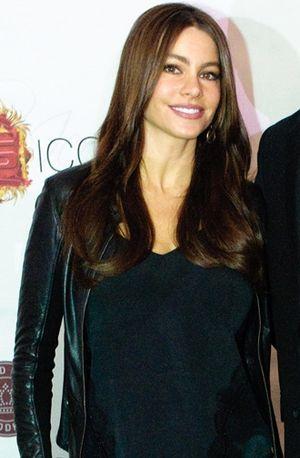
Cet article présente les personnages de la série télévisée Modern Family. Cette série repose sur les relations entre trois familles qui ont toutes un lien avec Jay Pritchett, son fils Mitchell et sa fille Claire Dunphy.
Sofía Vergara, née le 10 juillet 1972 à Barranquilla en Colombie, est une actrice, mannequin, productrice de télévision et animatrice américano-colombienne.